Second Baptist Church (Columbus, Ohio)

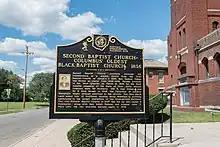
Historical marker outside the church

It was founded in 1836 and headed by Reverend Ezekiel Fields who made the initial request to First Baptist Church to start a mission church. Fields' would serve as pastor until 1839. Pleasant Litchford, a blacksmith who was formerly enslaved in Virginia, was the church's founding deacon. In 1844, the church was charted by the state of Ohio as a non-profit organization. In 1847, a faction of the church split off due to dissenting opinions regarding a Black family that had joined the congregation and who had previously owned slaves. The family was urged to use the proceeded from selling their slaves to buy them out of slavery but they had refused. The dissenting faction was known as The Anti-Slavery Baptist Church and was led by Reverend James Preston Poindexter. The Anti-Slavery Baptist Church reunited with the church in 1858 with Pointdexter appointed to lead the combined church as its pastor. Pointdexter would serve as the Pastor of the Second Baptist Church from 1858 to 1898 and continued preaching abolitionism from the pulpit.